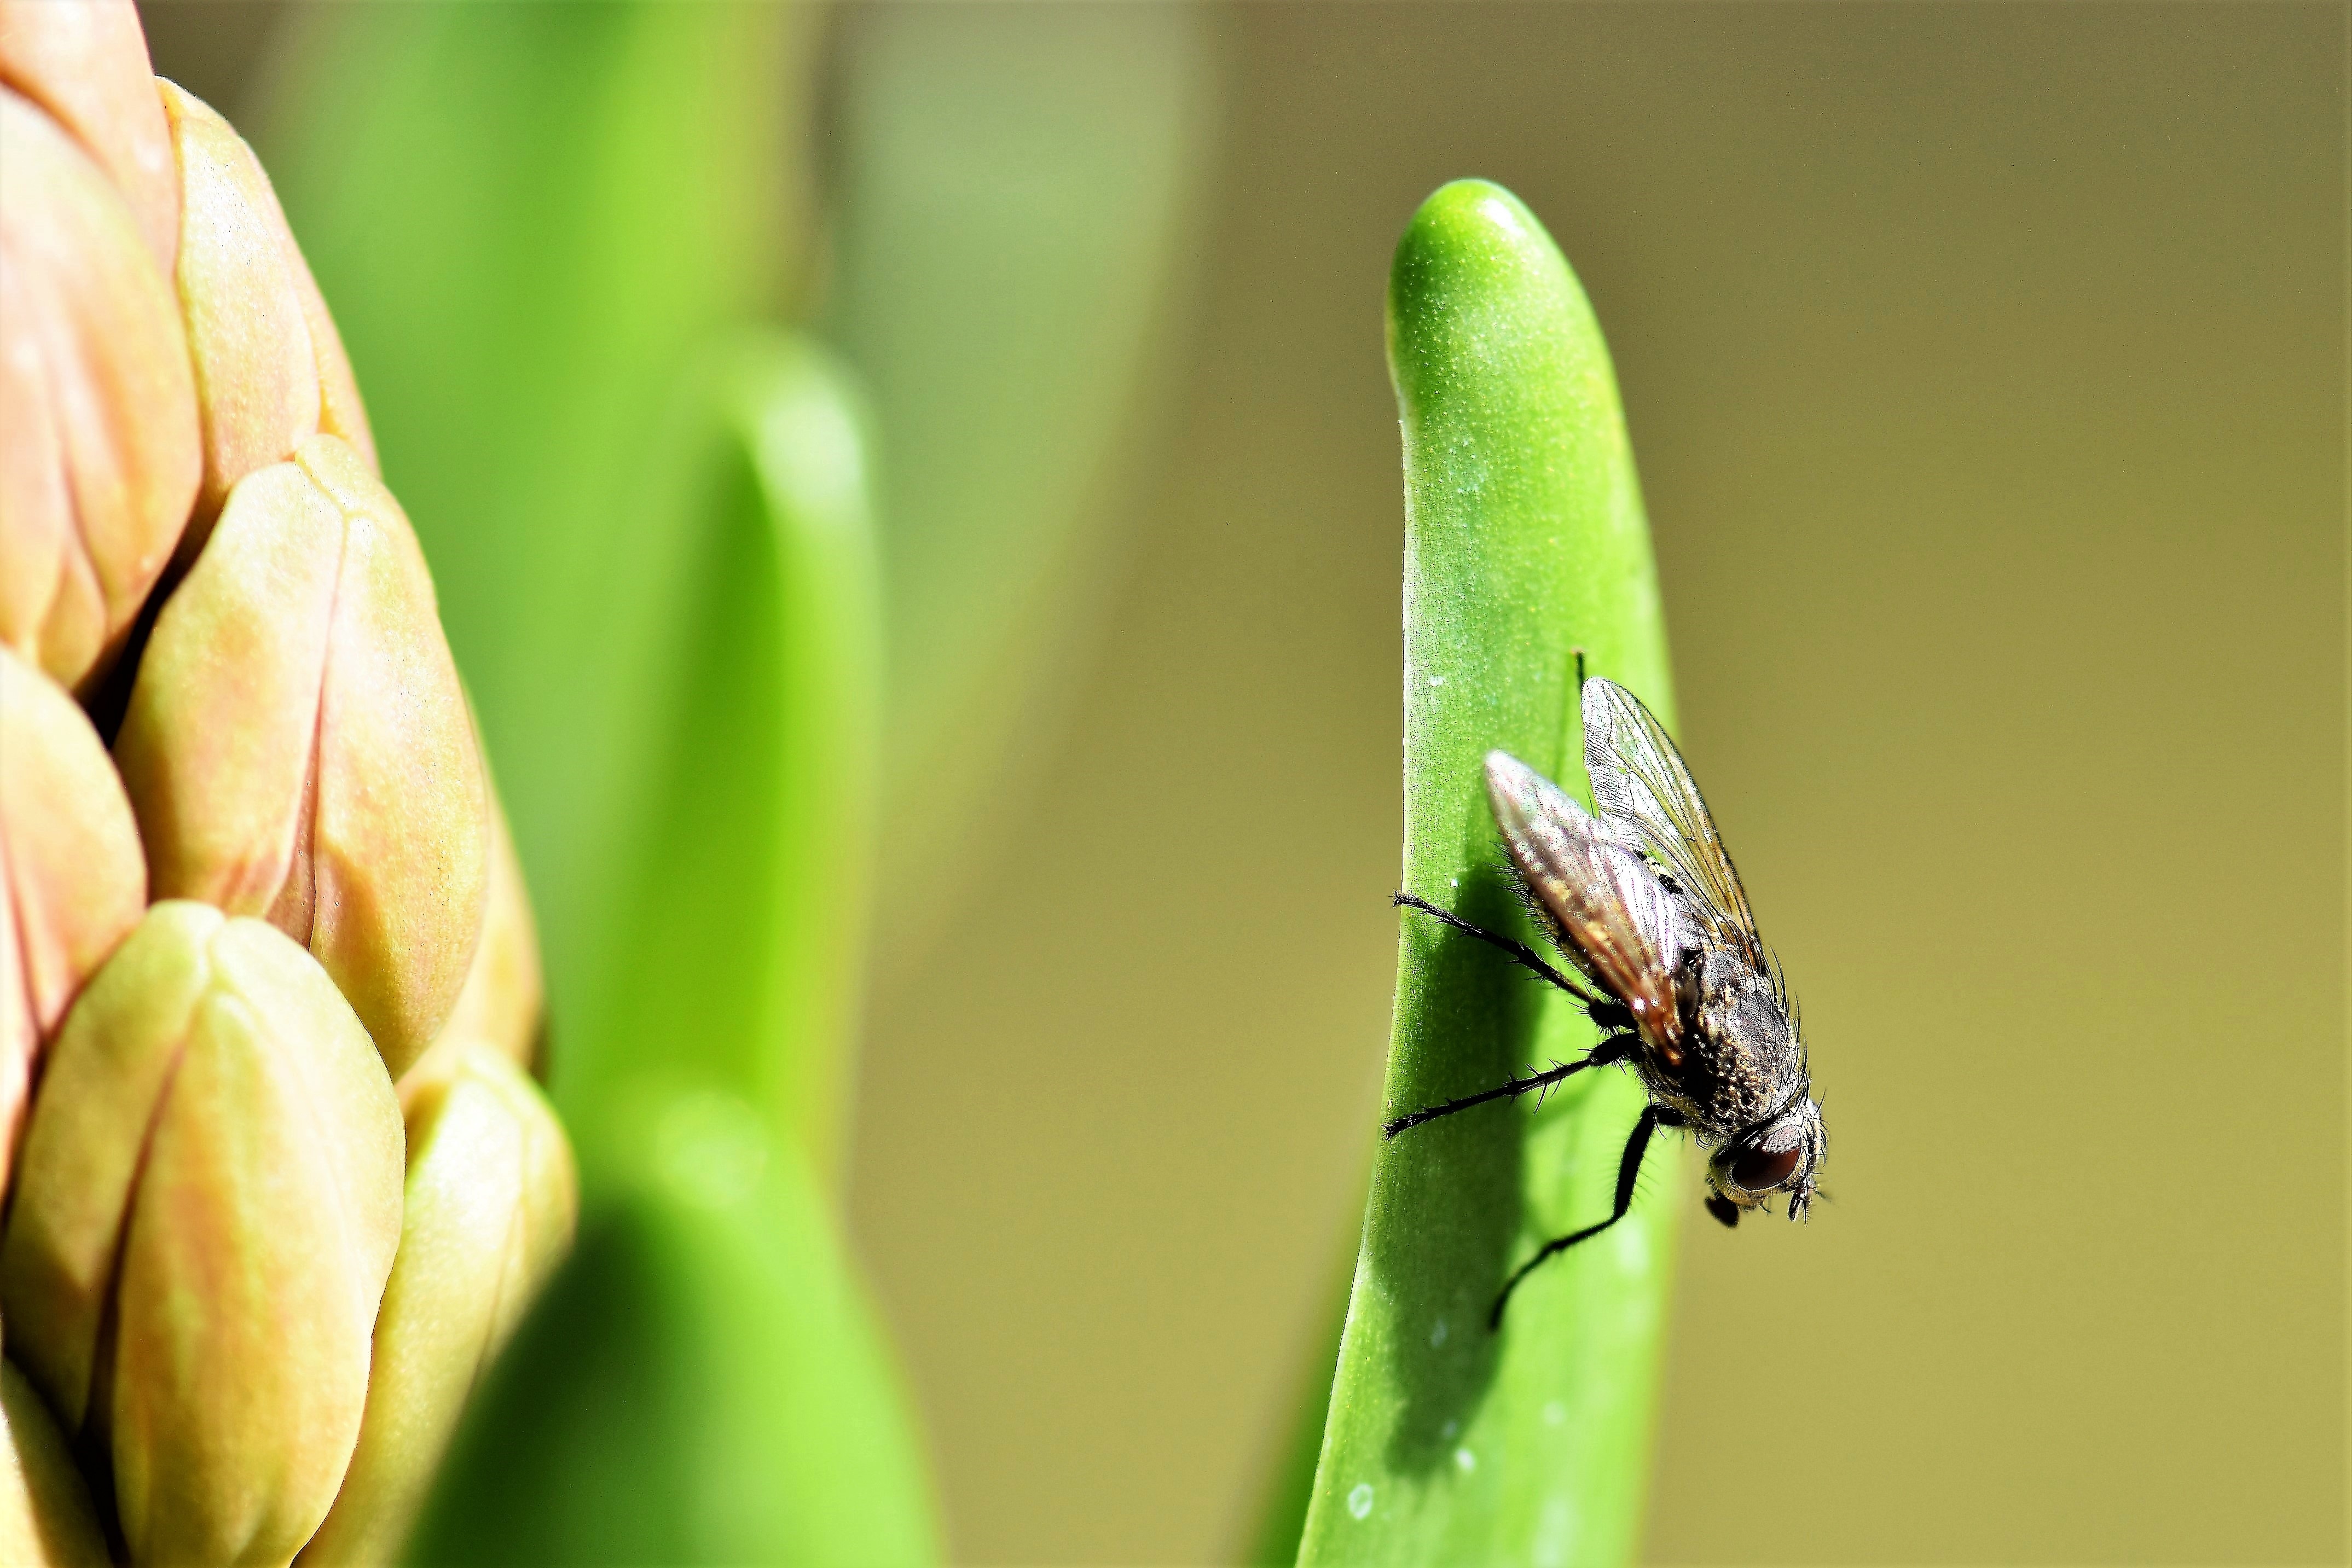
nature, wing, plant, photography, leaf, flower, animal, fly, green, insect, macro, botany, rest, close, flora, fauna, invertebrate, close up, hyacinth, macro photography, plant stem